Australian rules football in England

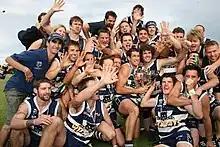
West London Wildcats 2008 British competition premiers

In 2005 the first junior development program, Aussie Rules Schools, commenced. The program, co-ordinated by the new development body Aussie Rules UK, part of Aussie Rules International was kicked off. This project has seen up to 10 English schools adopt Aussie Rules as part of the school curriculum to combat obesity. Juniors teams have competed at the London Youth Games.